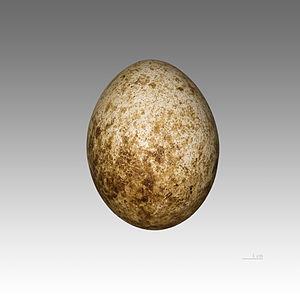
Le Palmiste africain, également appelé palmiste d'Angola ou Vautour palmiste, est une espèce de rapaces de la famille des Accipitridae, la seule représentante du genre Gypohierax.